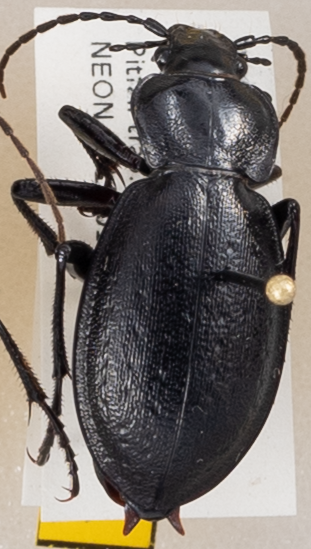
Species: Carabus taedatus
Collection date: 2019-07-24 04:00:00
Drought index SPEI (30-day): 0.03
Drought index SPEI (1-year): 0.47
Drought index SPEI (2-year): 1.45